Multiple birth

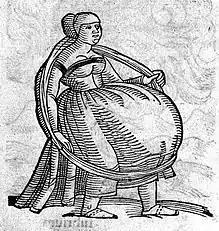
A woman bearing 9 or 11 children, "Prodigiorum ac ostentorum chronicon", 1557, by Conrad Lycosthenes

A study by the U.S. Agency for Healthcare Research and Quality found that, in 2011, pregnant women covered by private insurance in the United States were older and more likely to have multiple gestation than women covered by Medicaid.